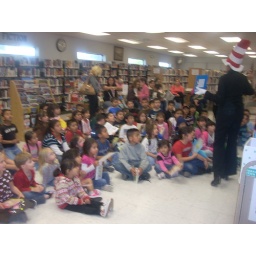
The cat in the hat Holville library